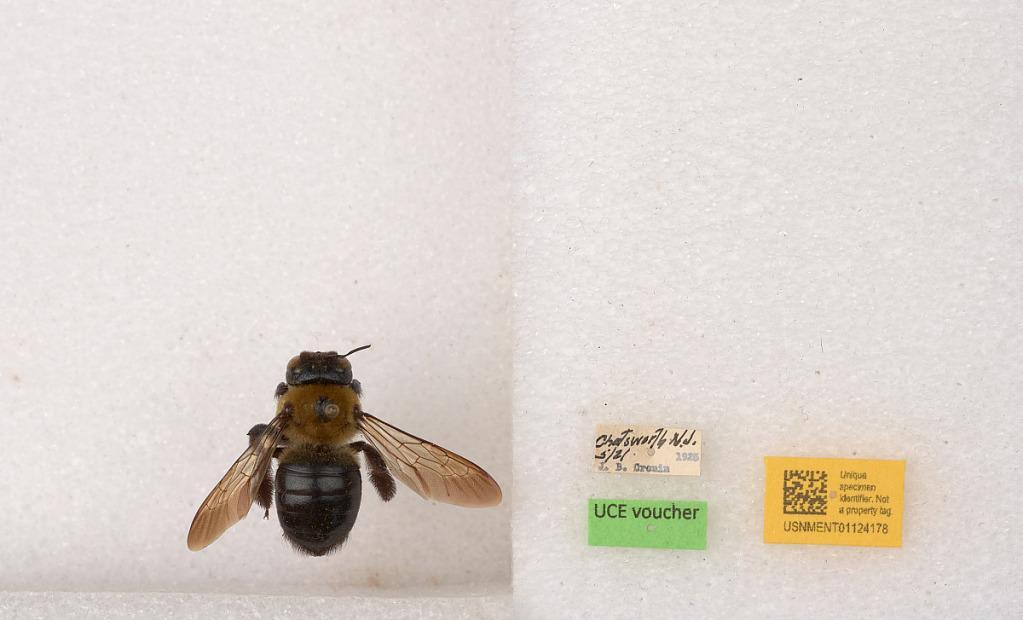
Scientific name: Xylocopa (Xylocopoides) virginica virginica (Linnaeus)
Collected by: J. Cronin
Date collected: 1925-5-2
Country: United States
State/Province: New Jersey
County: Burlington
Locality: Chatsworth
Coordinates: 39.8176, -74.5349